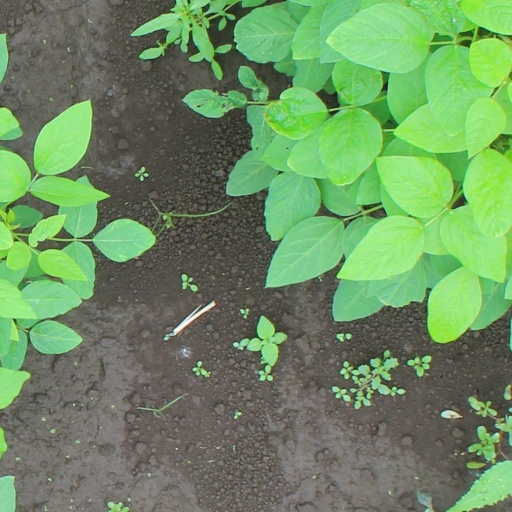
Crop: soybean